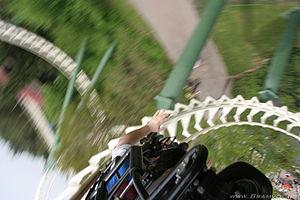
Python est un parcours de montagnes russes en métal situé au parc d'attractions néerlandais Efteling.